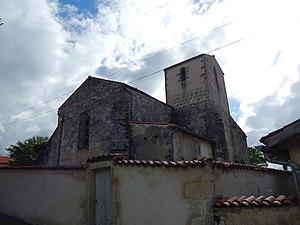
L'église de la Nativité de la Vierge, située à Ternant (Charente-Maritime, France).
Ternant est une commune du sud-ouest de la France, située dans le département de la Charente-Maritime.